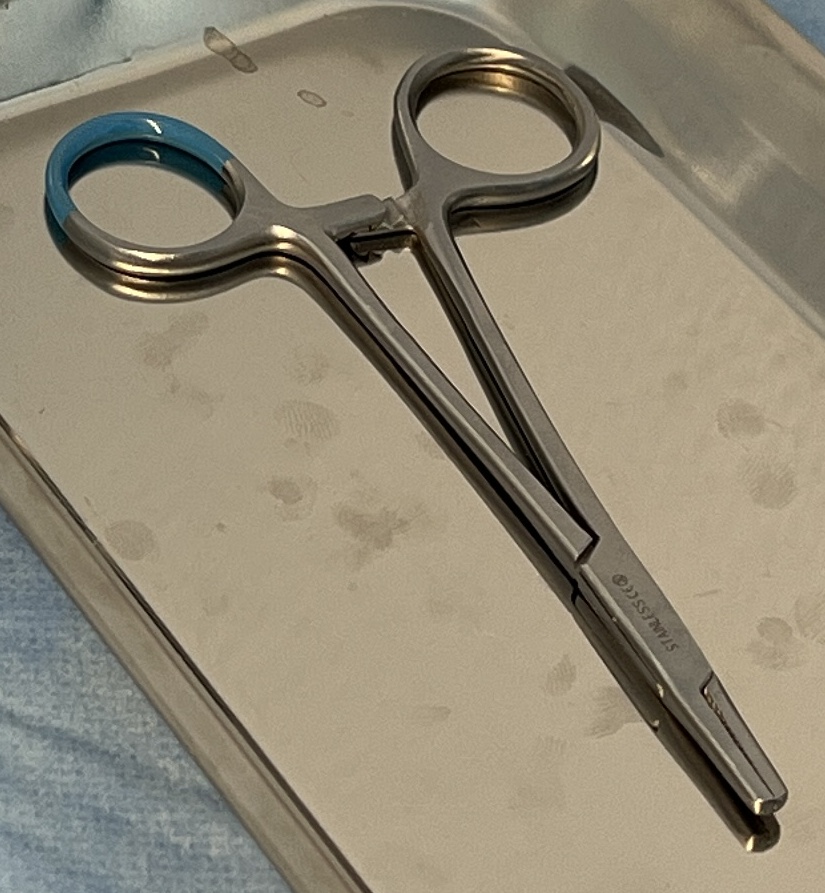
Hinged instrument state: closed